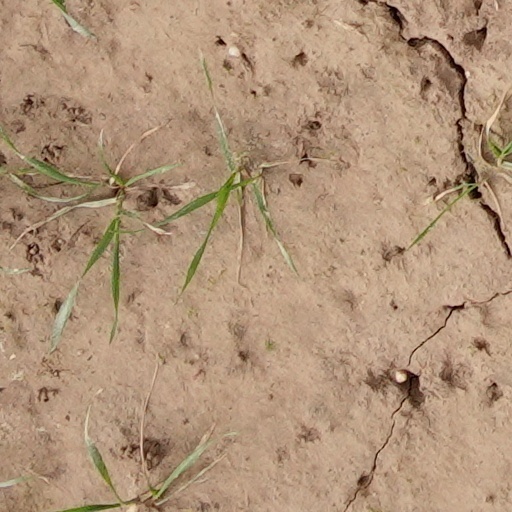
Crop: wheat